Manx Northern Railway

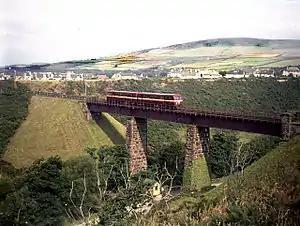
Diesel cars Nos. 19 and 20 cross Glen Wyllin viaduct with a service to Ramsey in August 1964

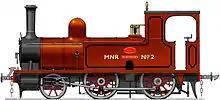
M.N.Ry. No.2 "Northern" was one of two locomotives supplied by Sharp, Stewart & Company for the opening of the line in 1879 (the other being M.N.Ry. No.1 "Ramsey"); both have been scrapped.

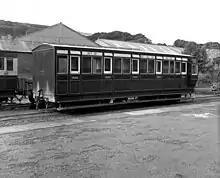
The Foxdale Coach as restored for the line's centenary in 1979 in the yard at Douglas Station; it remains in use today and was restored in 2013 and 2022.

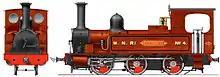
M.N.Ry. No. 4 "Caledonia" was restored in 1994 to take part in the Snaefell Mountain Railway centenary celebrations and remains in regular operation today.

When the people in the town of Ramsey realised their town was not going to be incorporated into the newly promoted Isle of Man Railway (IOMR) network in the 1870s it was left to them to promote their own railway as a link with the rest of the island. The rugged geography of the east coast forced the Manx Northern Railway into an indirect route: first westwards to Kirk Michael and then south to St John's where a junction could be made with the Isle of Man Railway's Peel to Douglas line which opened in 1873.